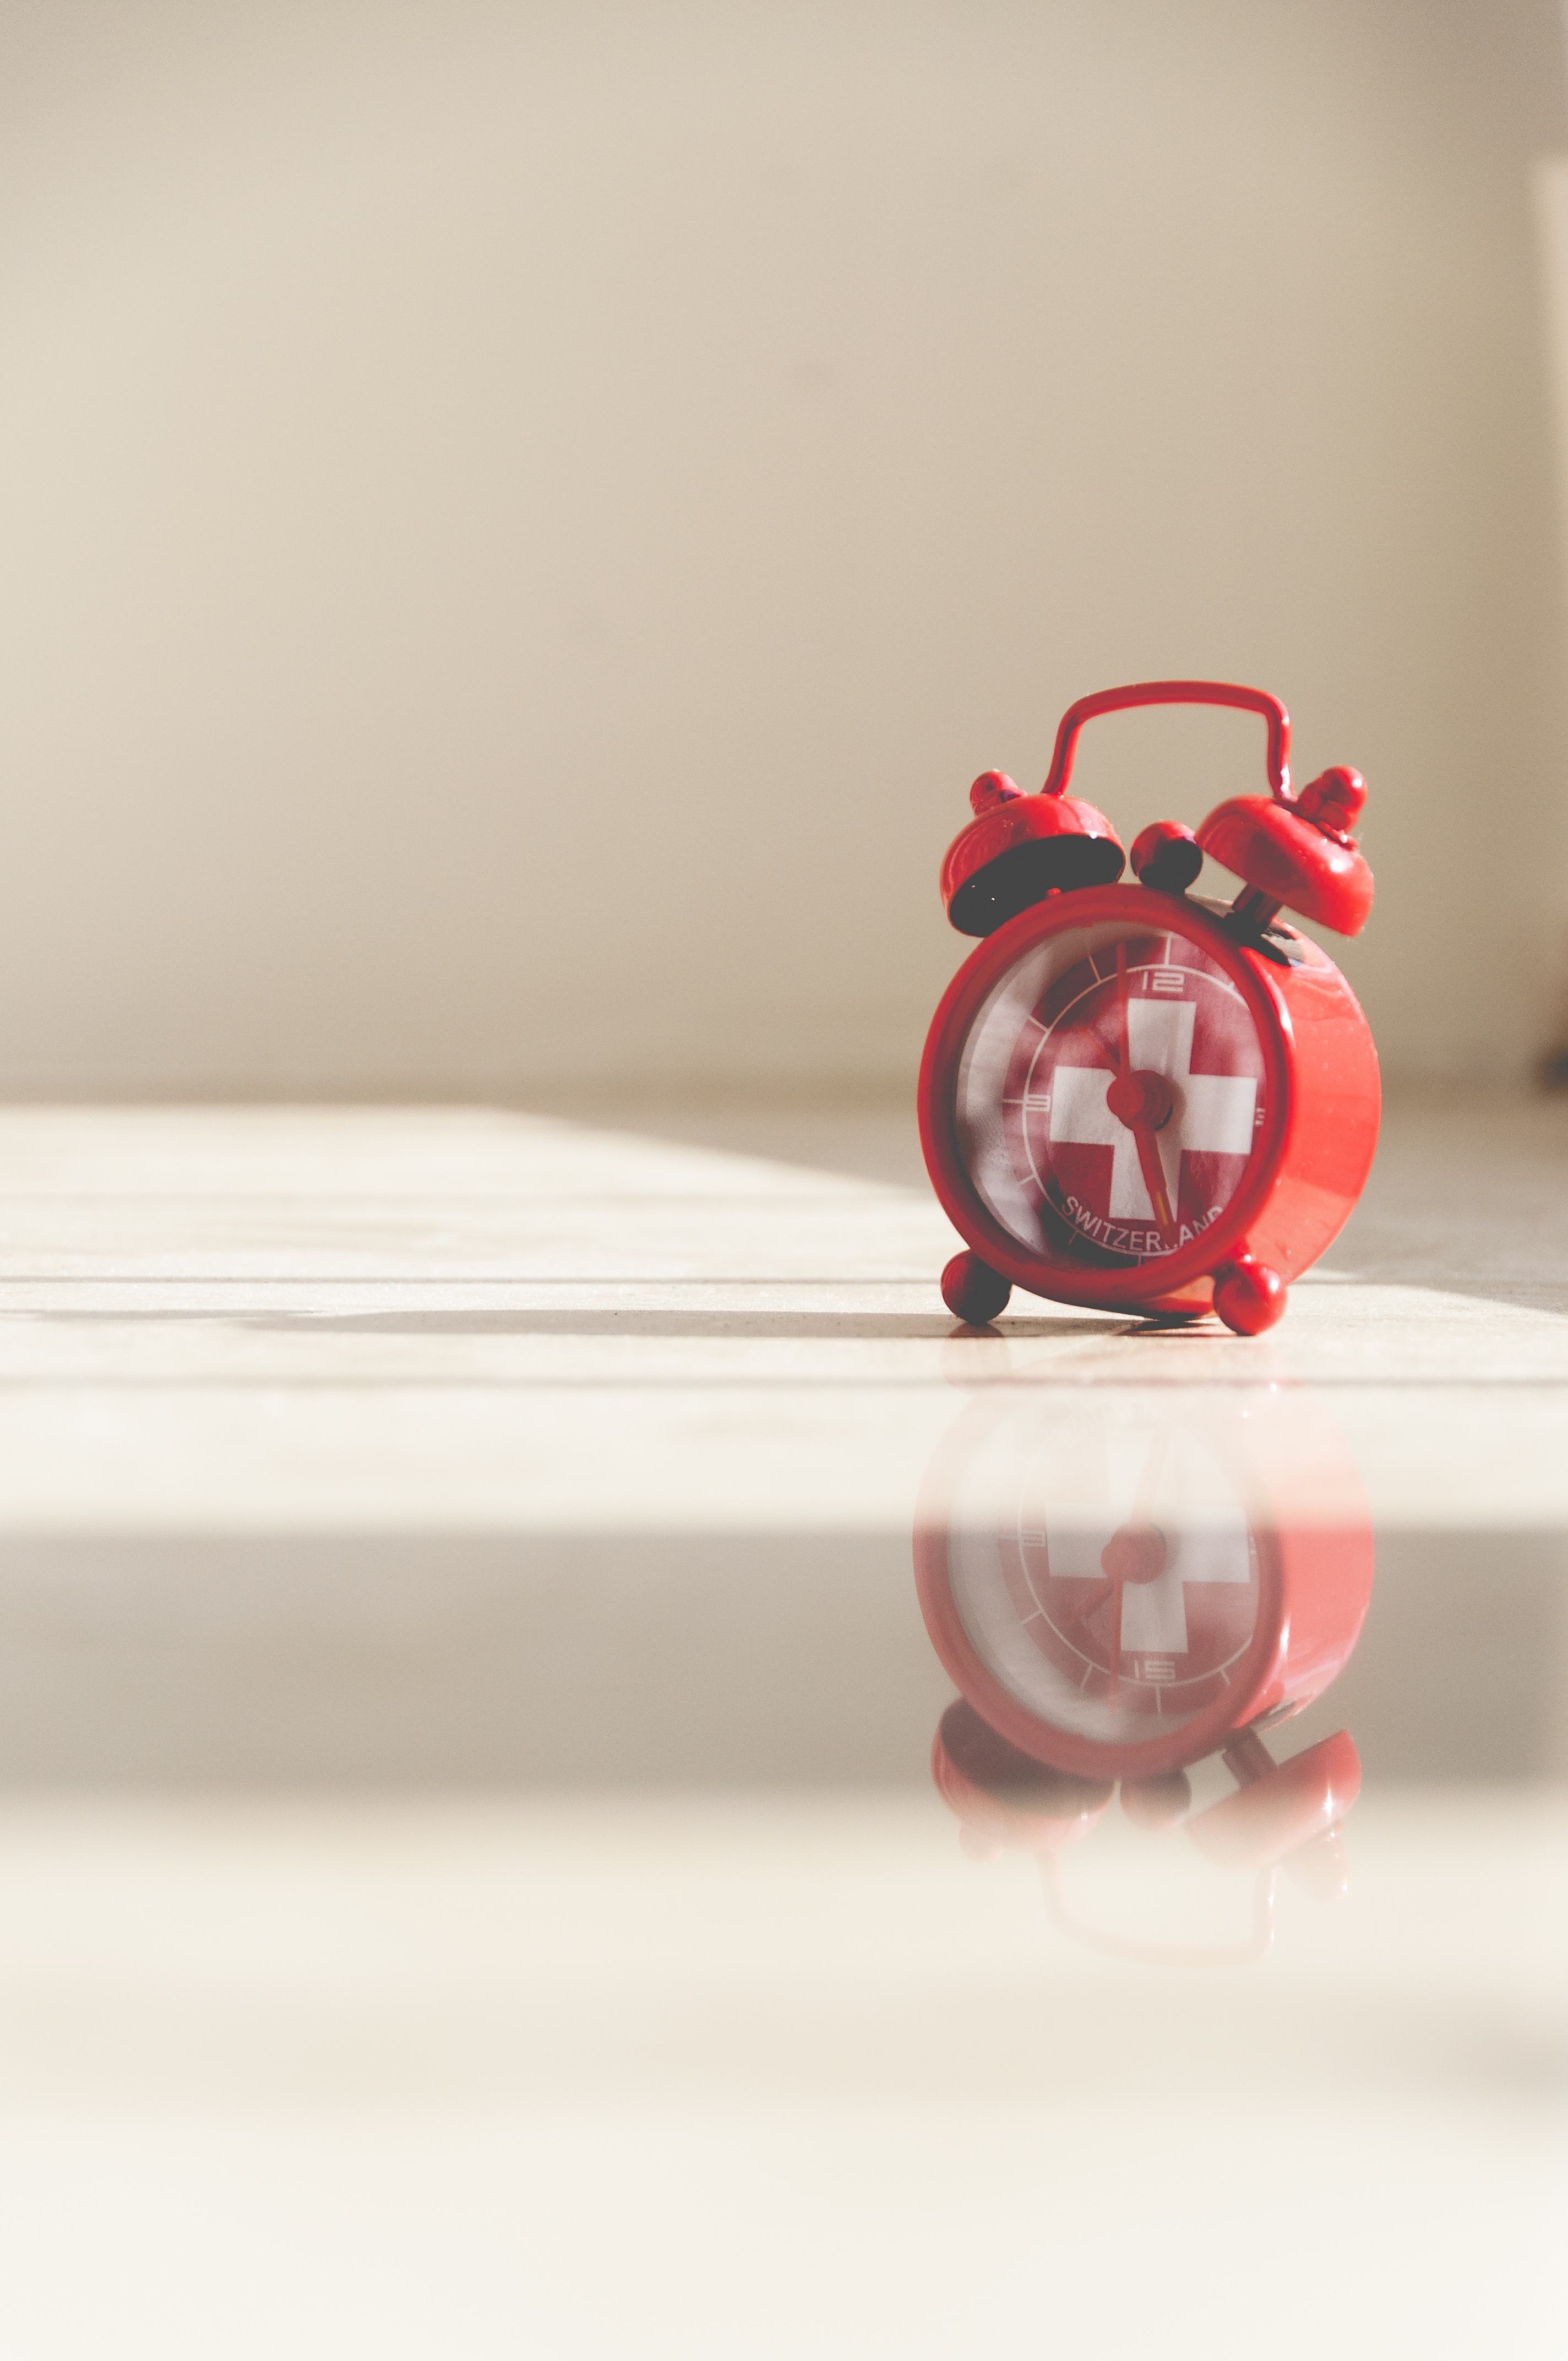
table, retro, morning, clock, time, hour, wake, alarm clock, alarm, bell, red, shelf, furniture, lighting, minute, product, clockface, alert, alarmclock, time management